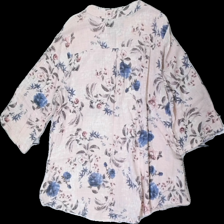
View: back
Type: Blouse
Category: Ladies
Brand: Not in the list
Brand text on label: Mix by
Colors: Blue, Pink
Material: 100% Cotton
Pattern: Floral print
Cut: Regular
Season: All
Price range: 50-100
Recommended usage: Reuse
Description: Pink blouse with floral print